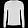
Label: Pullover